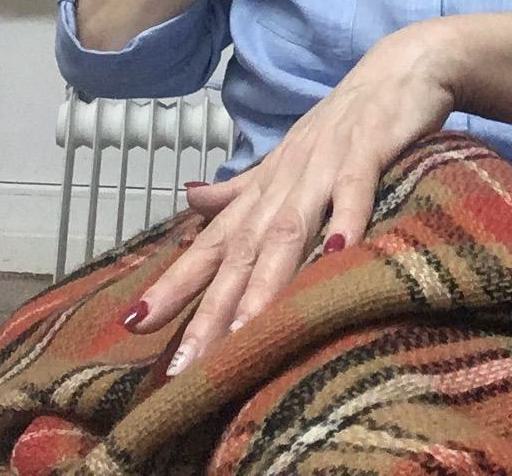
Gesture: no_gesture